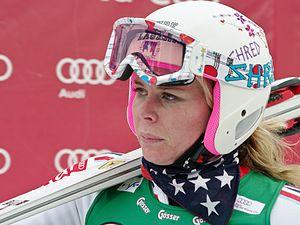
Anne-Sophie Barthet, née le 23 février 1988 à Toulouse, est une skieuse alpine française, licenciée à Courchevel. Elle a notamment participé aux Jeux olympiques d'hiver à Turin, Vancouver, Sotchi et Pyeongchang.